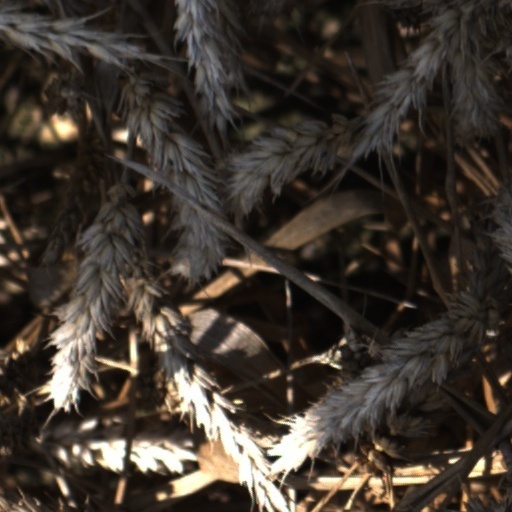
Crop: wheat